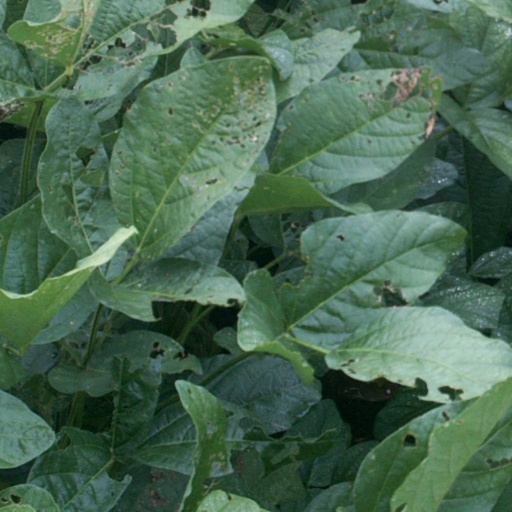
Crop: soybean